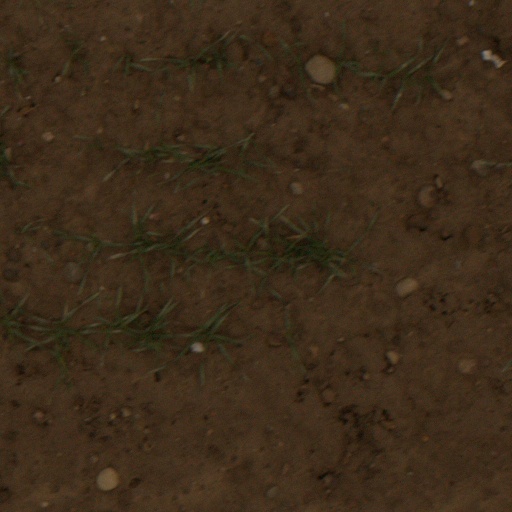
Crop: wheat